Ferdinand Columbus

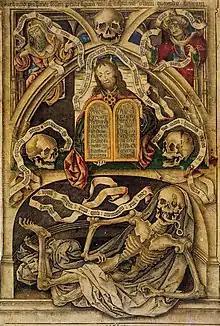
"Allegory of the Transience of Life" (ca. 1480–90), 33.3 x 22.6 cm, engraving printed on vellum. In the collection of the British Museum. This print by the anonymous fifteenth century engraver Master I. A. M. of Zwolle is one example of the early prints collected by Columbus.

As an adult, Columbus was known as a scholar. He had a generous income from his father's New World demesne and used a sizeable fraction of it to buy books. Columbus travelled extensively around Europe to gather books, eventually amassing a personal library of over 15,000 volumes. This library was patronized by educated people in Spain and elsewhere, including the Dutch philosopher Erasmus.